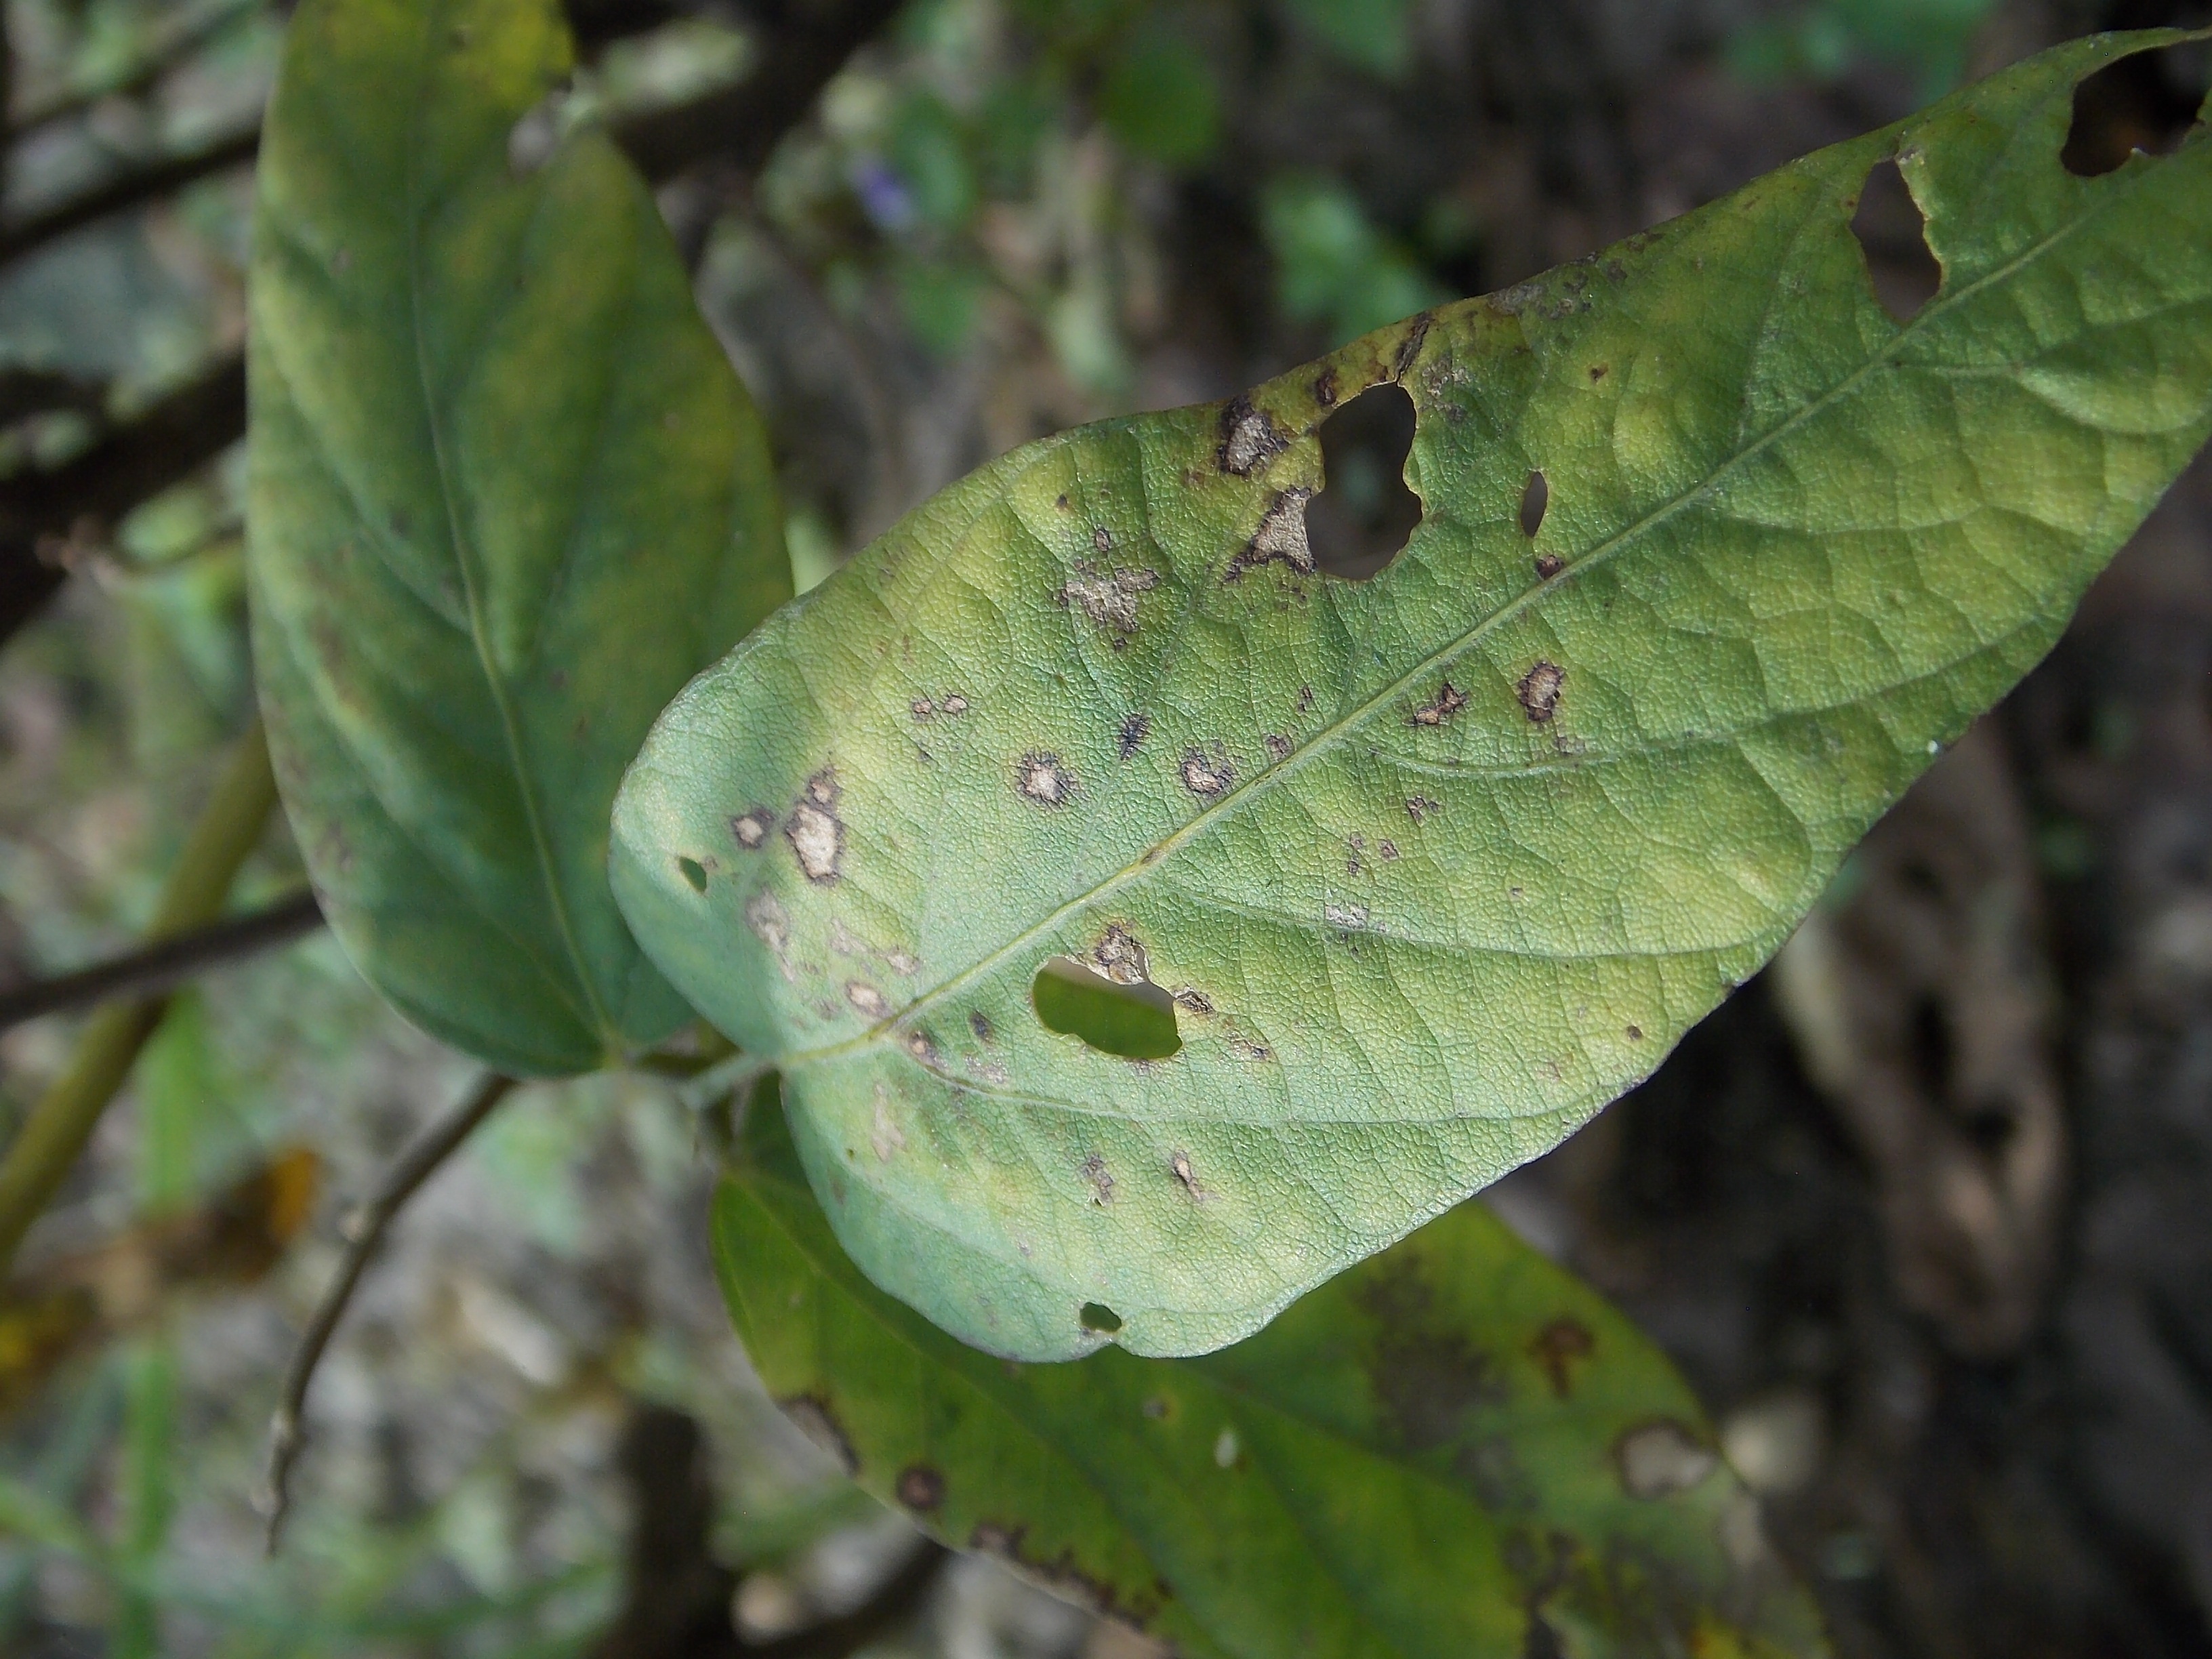
Label: Disease